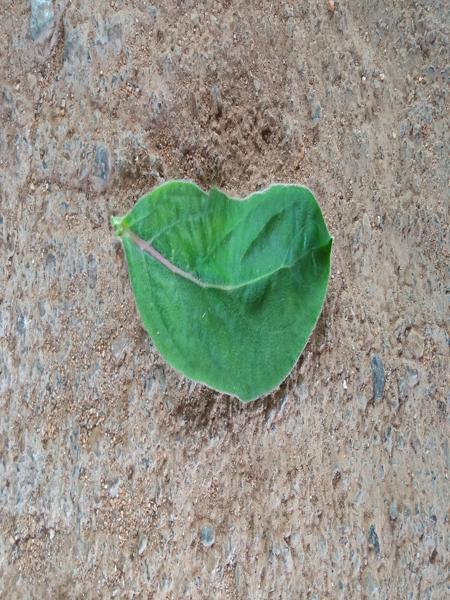
Plant: Globe Amarnath